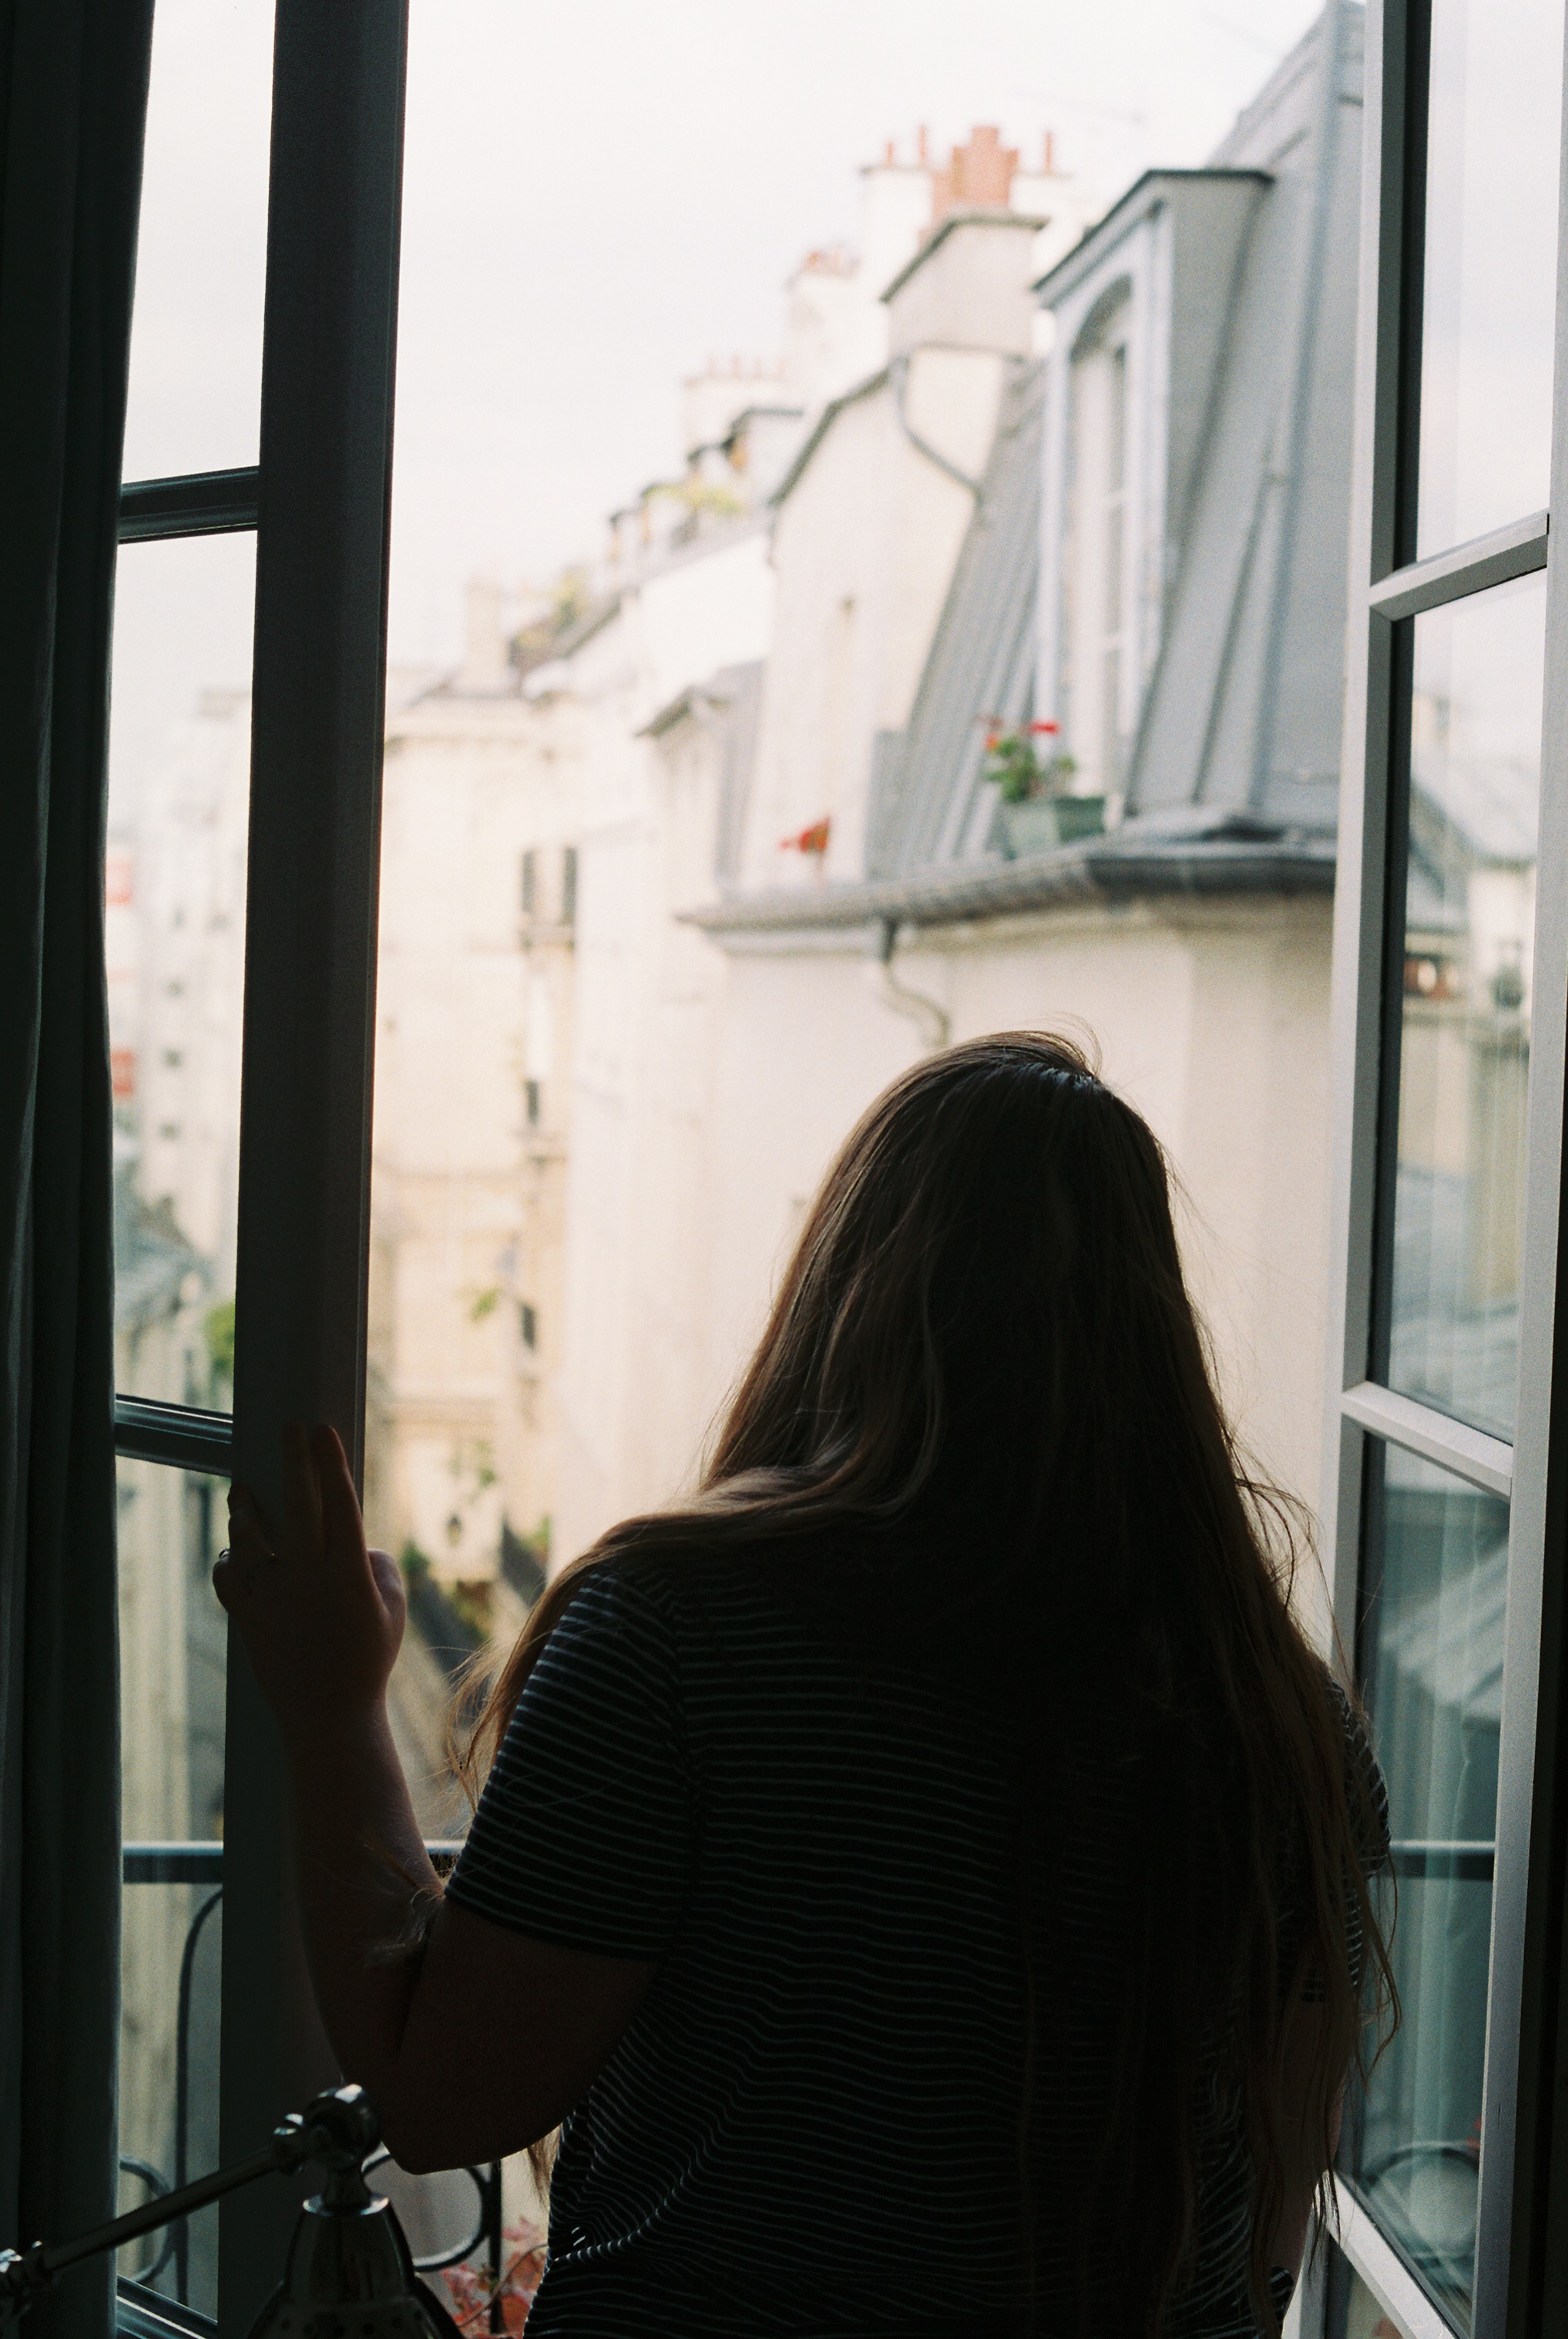
white, window, spring, color, black, dress, photograph, snapshot, image